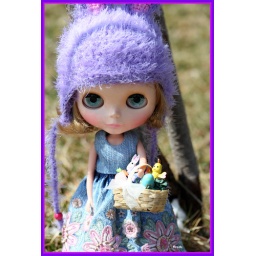
We love the Easter basket that you sent!!  Hat by TeenyWeenyDesign; dress by Gothelina; basket by Blythe's OCD Closet.